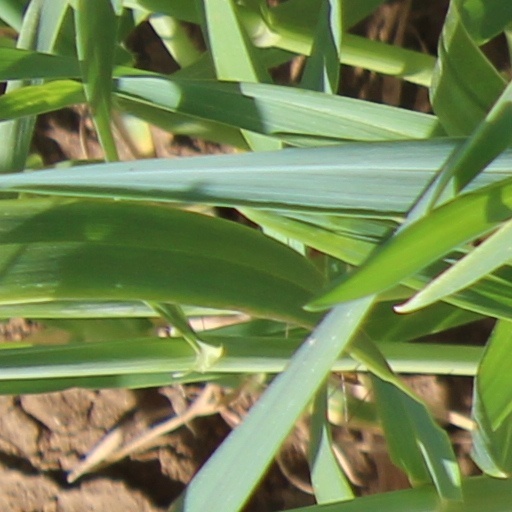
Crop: wheat